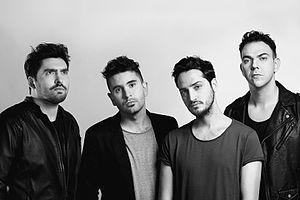
Cuentos Borgeanos est un groupe de rock alternatif argentin. Il est formé en 2002 par Abril Sosa au chant et en tant que leader du groupe, Agustín Rocino à la basse, Diego López Santana à la guitare, et Lucas Gato Hernandez à la batterie. En 2010, le groupe annonce sa séparation avant de revenir en 2012 en trio avec des musiciens invités.